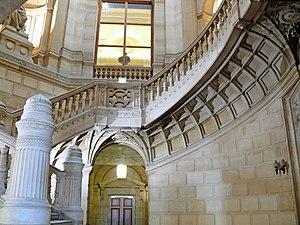
Paris - Tribunal de Commerce - Escalier